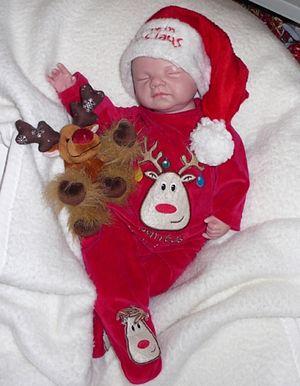
Une poupée reborn est une poupée réaliste, réalisée au moyen d'un kit, de façon qu'elle ressemble le plus possible à un vrai bébé. Cette technique a évolué au début des années 2000 avec l'utilisation par de nombreux artistes de peintures et d'éléments permettant la personnalisation.